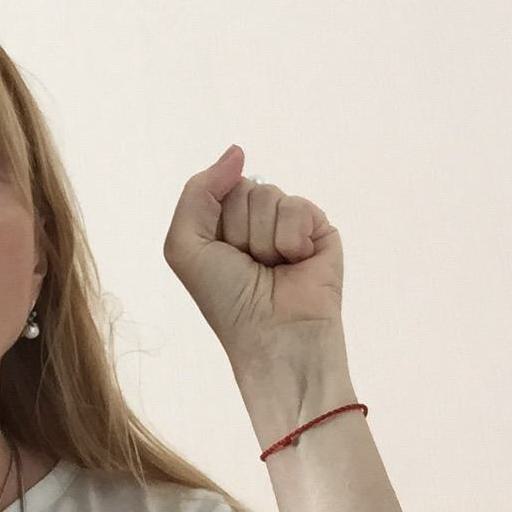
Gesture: fist